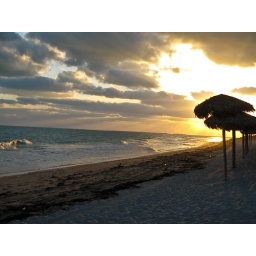
While walking along the beach in Cuba the sun was rising in the distance. It was so quiet and peaceful.